Heinrich Giese House

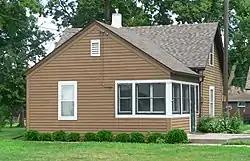
The house in 2011

The Heinrich Giese House is a historic house in Grand Island, Nebraska. It was built in 1863 as a log cabin by Heinrich Giese, an immigrant from Holstein, Germany. Giese lived here with his wife, née Mary Obermiller, and their seven children. The house has been listed on the National Register of Historic Places since July 26, 2006.